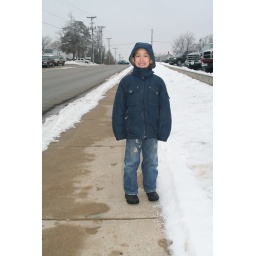
Eidan is walking down the sidewalk by South Street at the University of Central Missouri in Warrensburg.